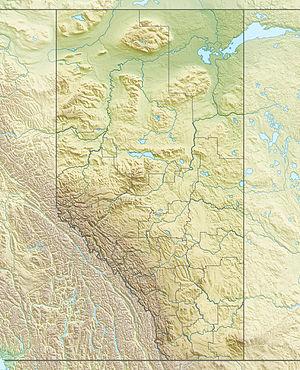
Le refuge du Col-Abbot est un refuge de montagne situé près du col Abbot dans le parc national de Banff en Alberta. Il est situé dans le chaînon Bow entre les monts Victoria et Lefroy près de la ligne continentale de partage des eaux à une altitude de 2 926 m, ce qui en fait la seconde plus haute habitation du Canada après le refuge Neil Colgan. Il a été désigné lieu historique national du Canada en 1992 et classé édifice fédéral du patrimoine en 1999. Il est maintenu par le club alpin du Canada.
Le mont Andromeda, en anglais : Mount Andromeda, est situé dans le champ de glace Columbia à la frontière entre les parcs nationaux de Banff et de Jasper. La montagne peut être aperçue depuis la Icefields Parkway près du Sunwapta Pass et est située directement au sud-ouest du mont Athabasca.
Deadwood est un hameau du Comté de Northern Lights, situé dans la province canadienne d'Alberta.
Dickson est un hameau du Comté de Red Deer, situé dans la province canadienne d'Alberta.
Benchlands est un hameau de Bighorn Nᵒ 8, situé dans la province canadienne d'Alberta.